Ludwig Anzengruber

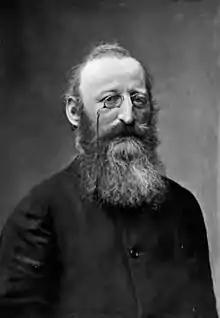
Ludwig Anzengruber.

Ludwig Anzengruber (29 November 1839 – 10 December 1889) was an Austrian dramatist, novelist and poet. He was born and died in Vienna, Austria.